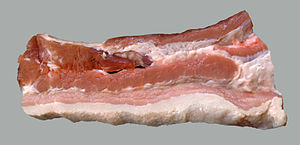
Slag (kødstykke)
Slaget fra et svin
Slag er kødstykket mellem ribben og lænd på et slagtedyr.